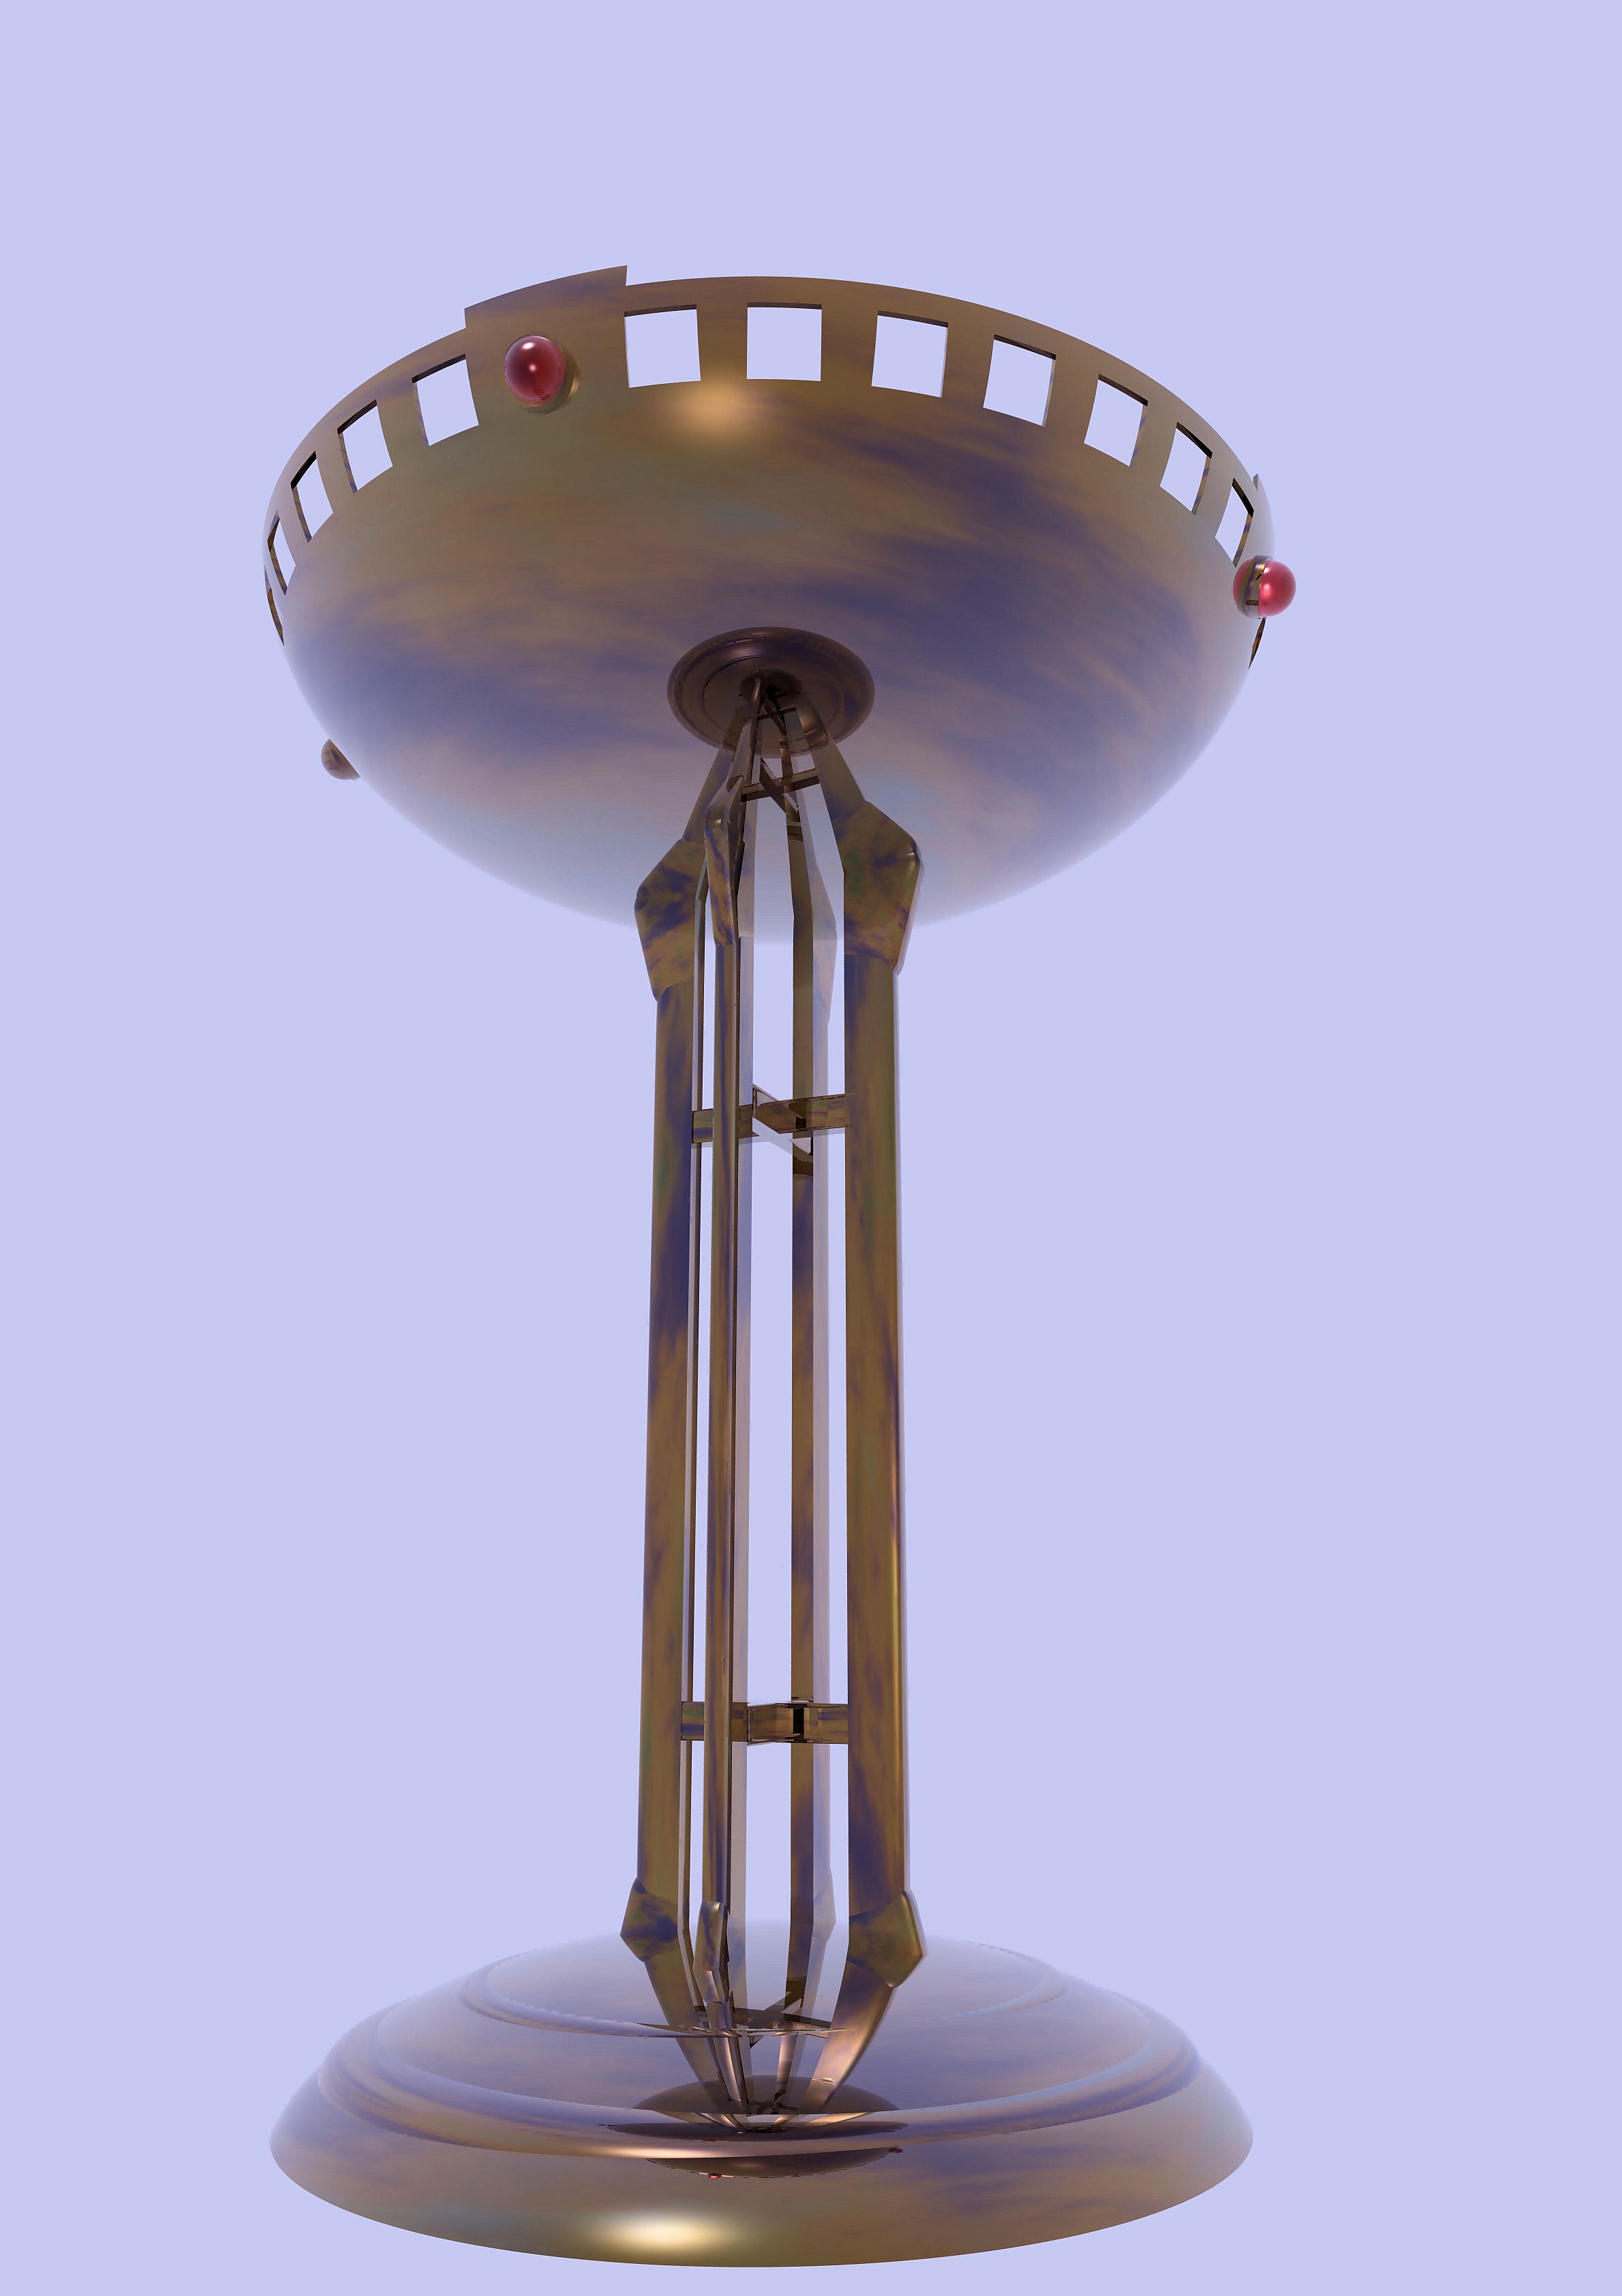
structure, ceiling, dish, metal, lamp, lighting, product, stand, light fixture